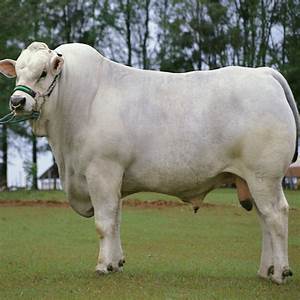
Label: cow